Lance Africk

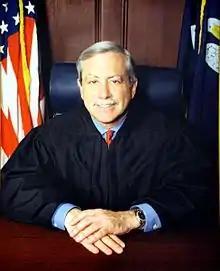

Lance Michael Africk (born December 1, 1951) is a senior United States district judge for the United States District Court for the Eastern District of Louisiana.